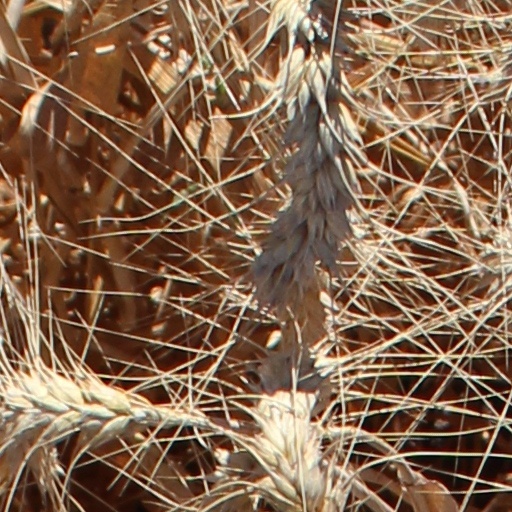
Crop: wheat